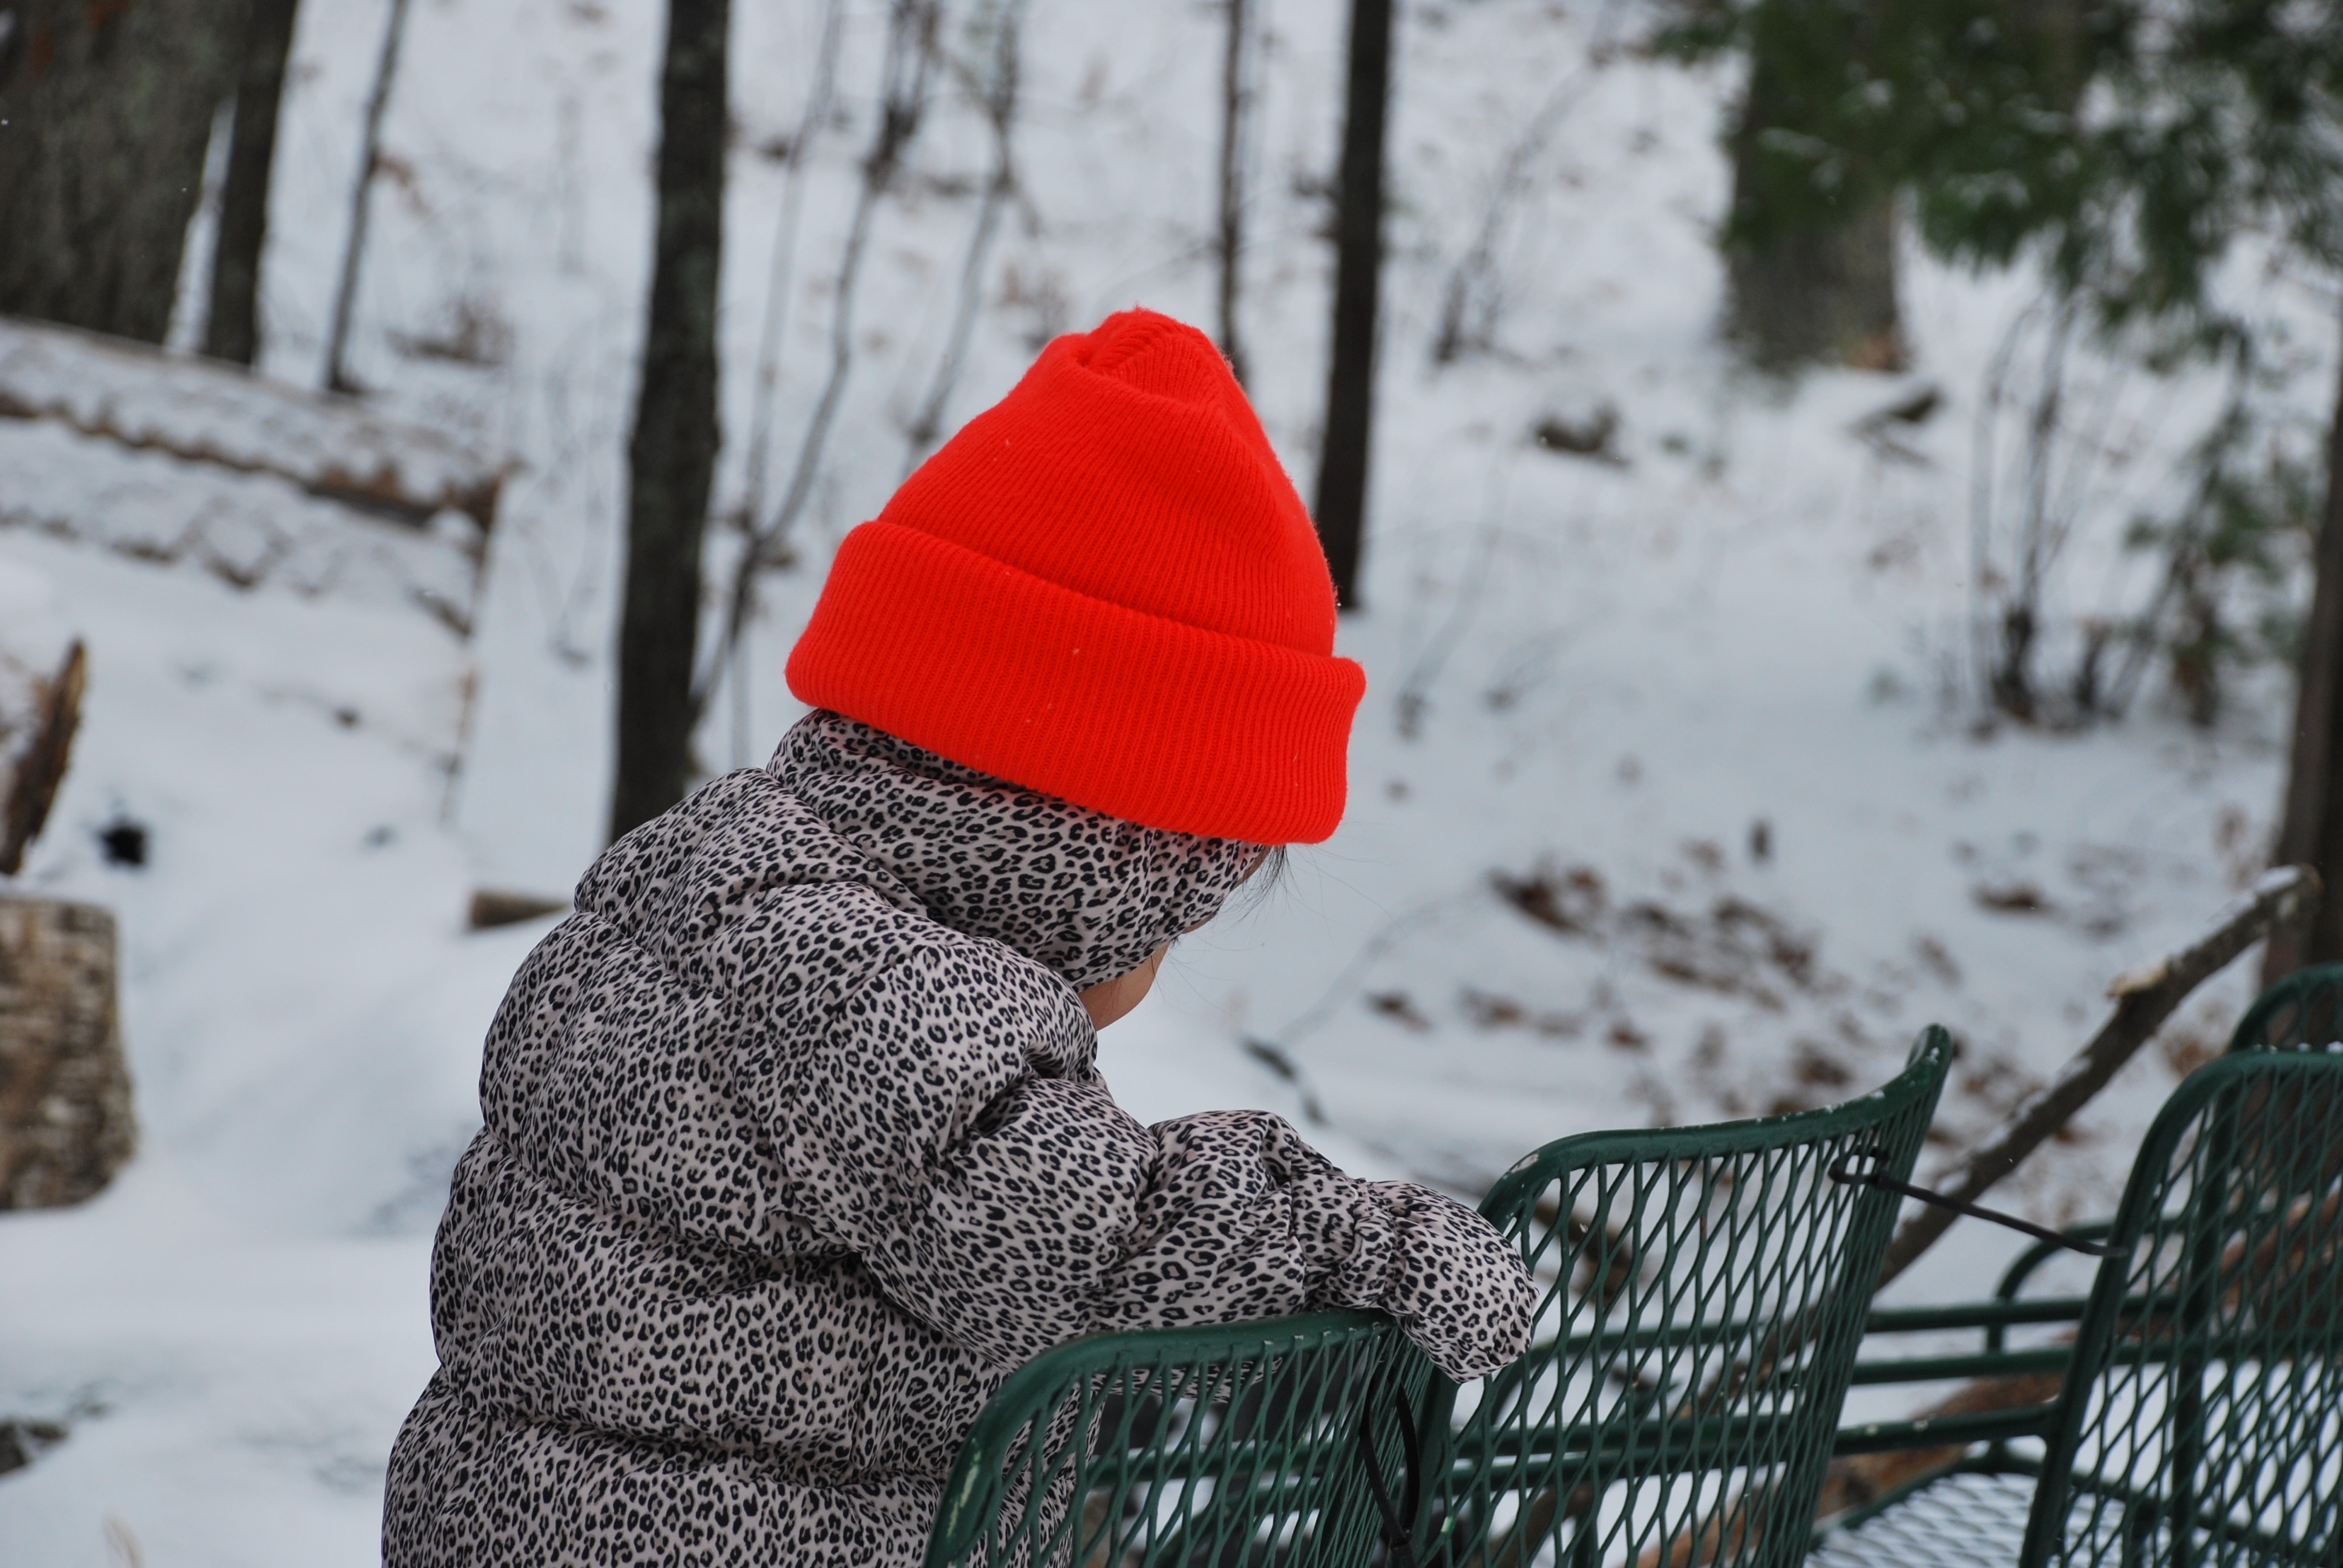
nature, outdoor, snow, cold, winter, spring, red, weather, baby, season, outside, infant, winter mood, hunting hat